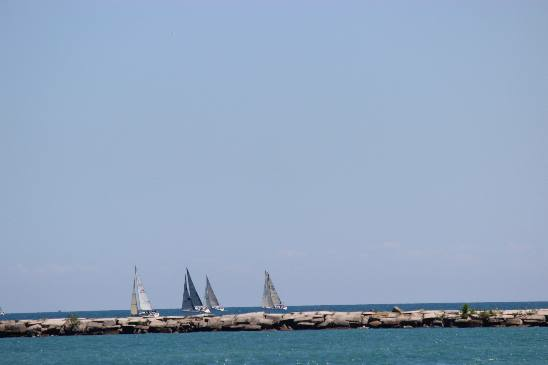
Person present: No